GLA (gene)

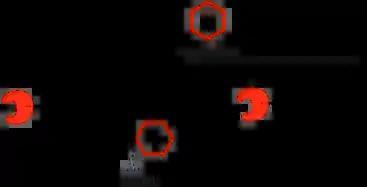
Enzyme converted to type O (ECO) technology to convert blood type B to blood type O.

Red blood cell (RBC) surfaces are decorated with the glycoproteins and glycolipids that have the same basic sequence with terminal sugar α1‐2‐linked fucose linked to the penultimate galactose. This galactose molecule is called the H antigen. Blood type A, B, AB, and O differ only in the sugar (red molecule in the illustration) linked with the penultimate galactose. For blood type B, this linked sugar is an α-1‐3‐linked galactose. Using α-GAL, this terminal galactose molecule can be removed, converting RBC to type O.